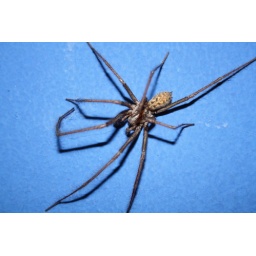
Huge spider on the wall in the house